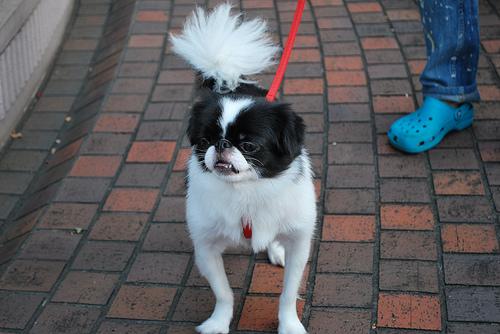
Breed: japanese chin